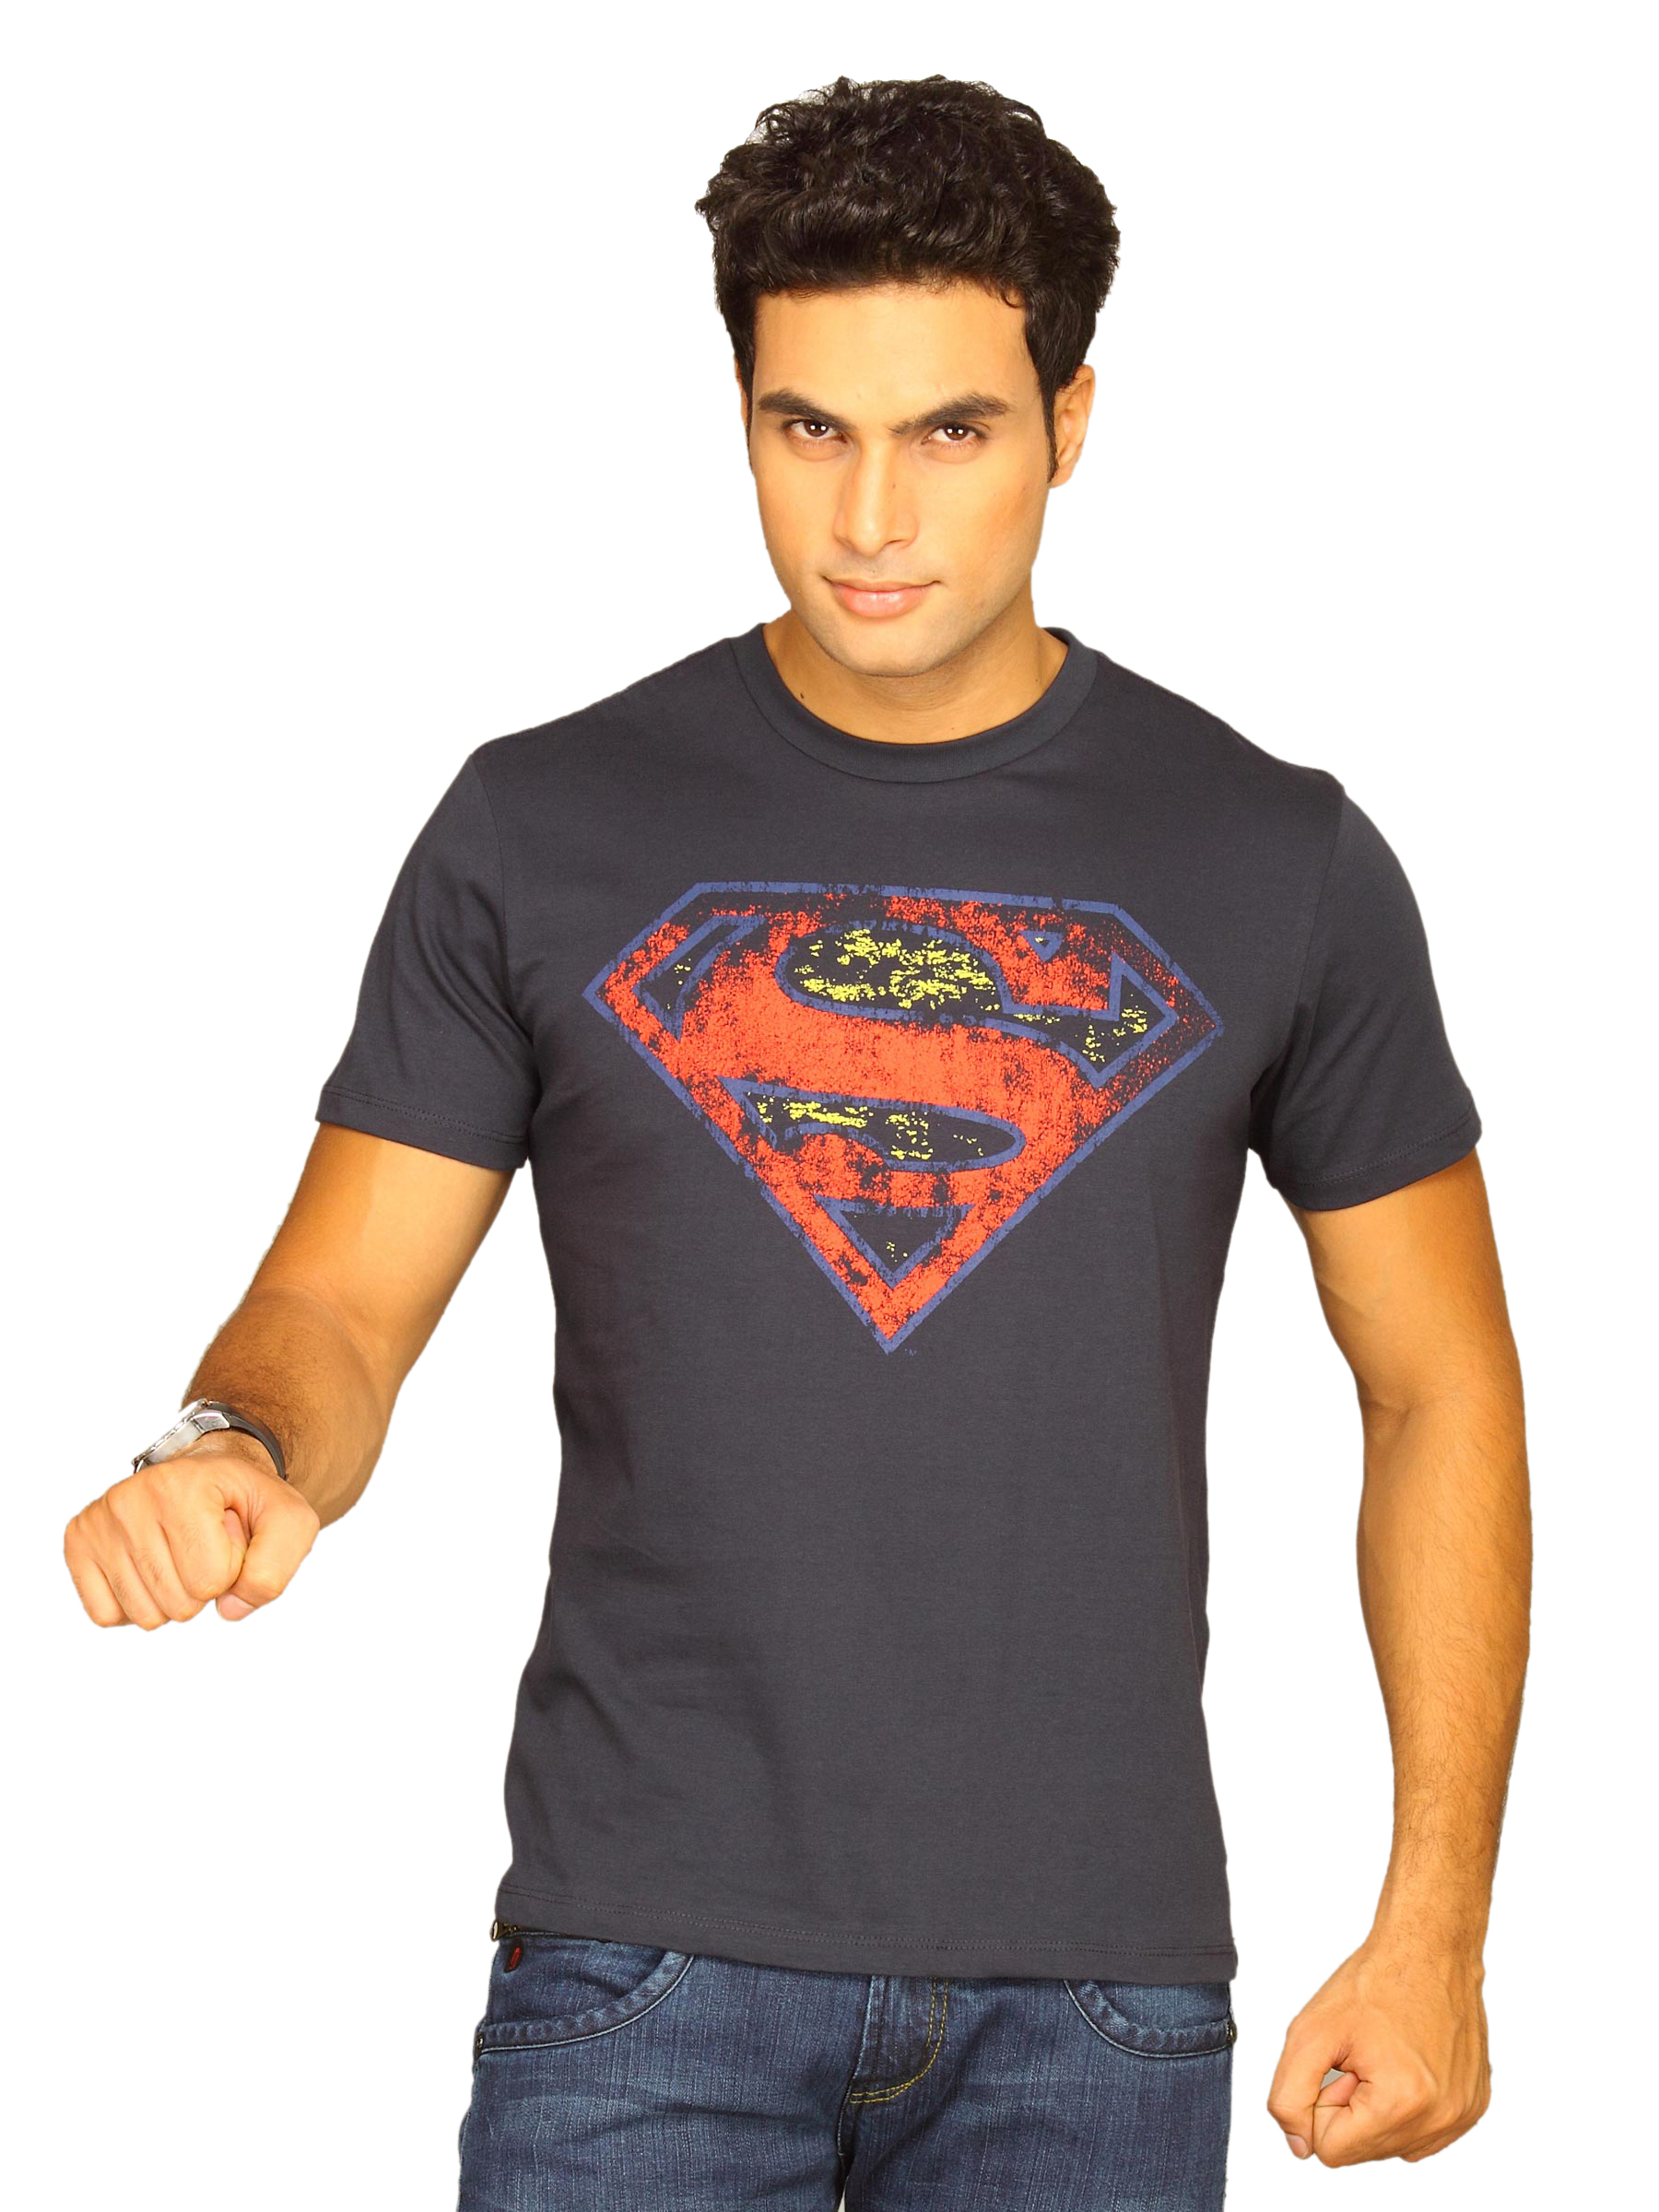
Superman Men's Superman Inside Navy T-shirt
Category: Apparel / Topwear / Tshirts
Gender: Men
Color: Navy Blue
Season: Summer 2011
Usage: Casual